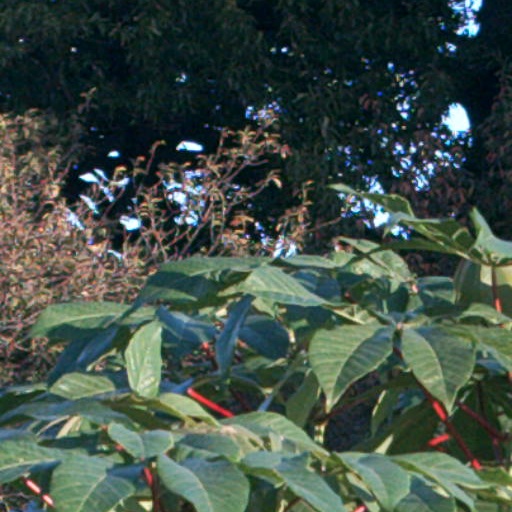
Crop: cassava